2015 NRL Grand Final

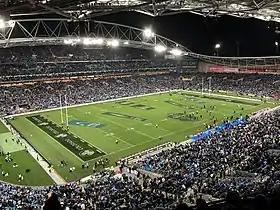
ANZ Stadium, where the match was played

Brisbane, who finished second in the regular season ladder, and North Queensland, who finished third, faced each other during the first week of the finals series in a qualification game, with the Brisbane side prevailing 16-12 in a tight contest at Suncorp Stadium to earn a week off and the right to host a grand final qualifier. Brisbane defeated minor premiers the Sydney Roosters 31-12 in the preliminary final at Suncorp Stadium to claim the first spot in the grand final. In losing to the Brisbane side, North Queensland were forced to play an extra week in the finals and faced the sixth-placed Cronulla-Sutherland Sharks at their home venue of 1300SMILES Stadium, beating them convincingly 39-0. They then qualified for the grand final after defeating the Melbourne Storm 32-12 in their preliminary final at AAMI Park.